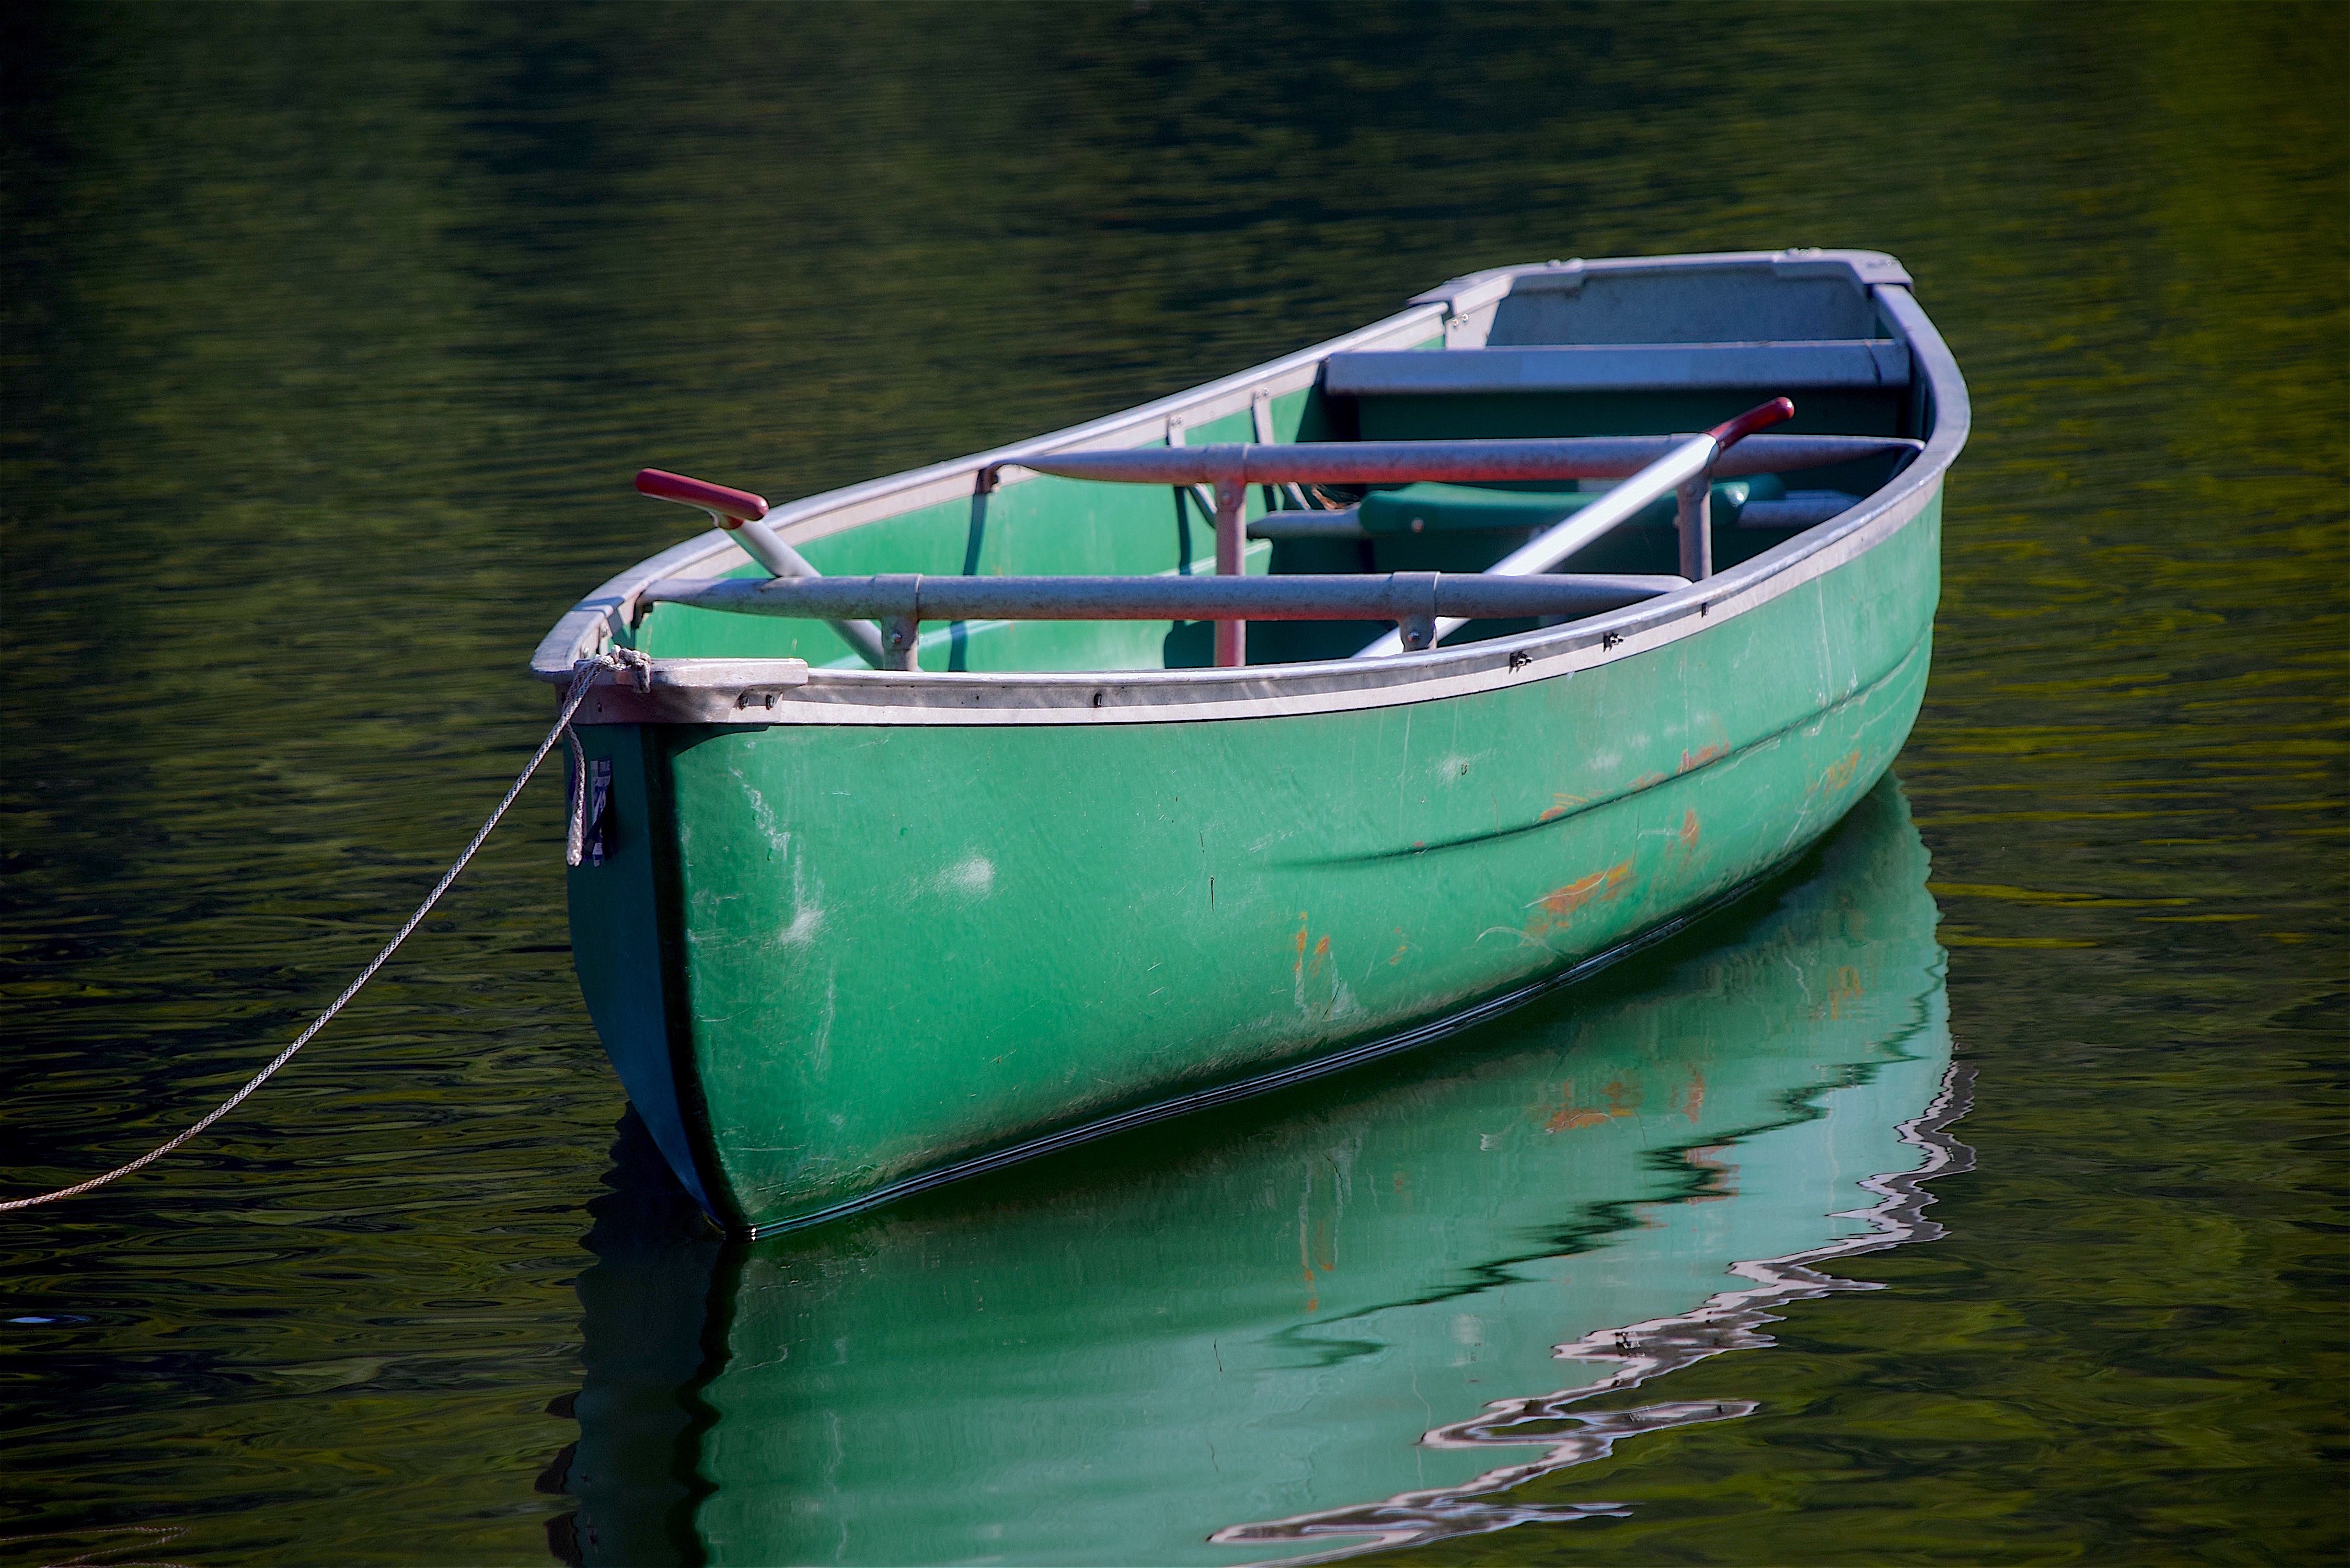
water, nature, boat, lake, summer, canoe, vehicle, waterway, motorboat, outdoors, boating, channel, watercraft, barque, fishing vessel, dinghy, skiff, watercraft rowing